Northern leopard frog

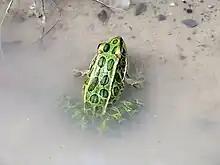
Near Welland Canal, Ontario

Northern leopard frogs have a wide range of habitats. They are found in permanent ponds, swamps, marshes, and slow-moving streams throughout forest, open, and urban areas. They normally inhabit water bodies with abundant aquatic vegetation. In the summer, they often abandon ponds and move to grassy areas and lawns. They are well adapted to cold and can be found above above mean sea level. Males make a short, snore-like call from water during spring and summer. The northern leopard frog breeds in the spring (March–June). Up to 6500 eggs are laid in water, and tadpoles complete development within the breeding pond. Tadpoles are light brown with black spots, and development takes 70–110 days, depending on conditions. Metamorph frogs are long and resemble the adult.